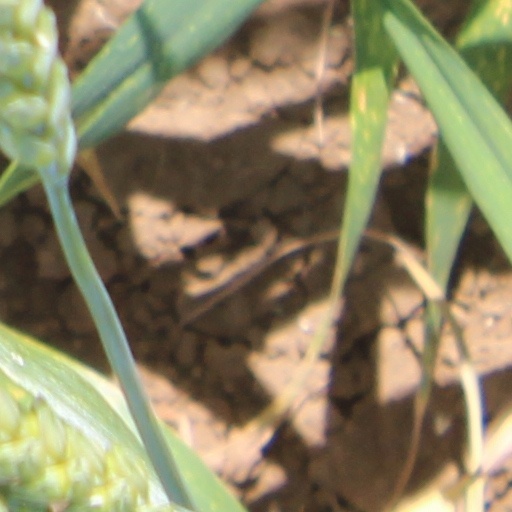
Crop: wheat